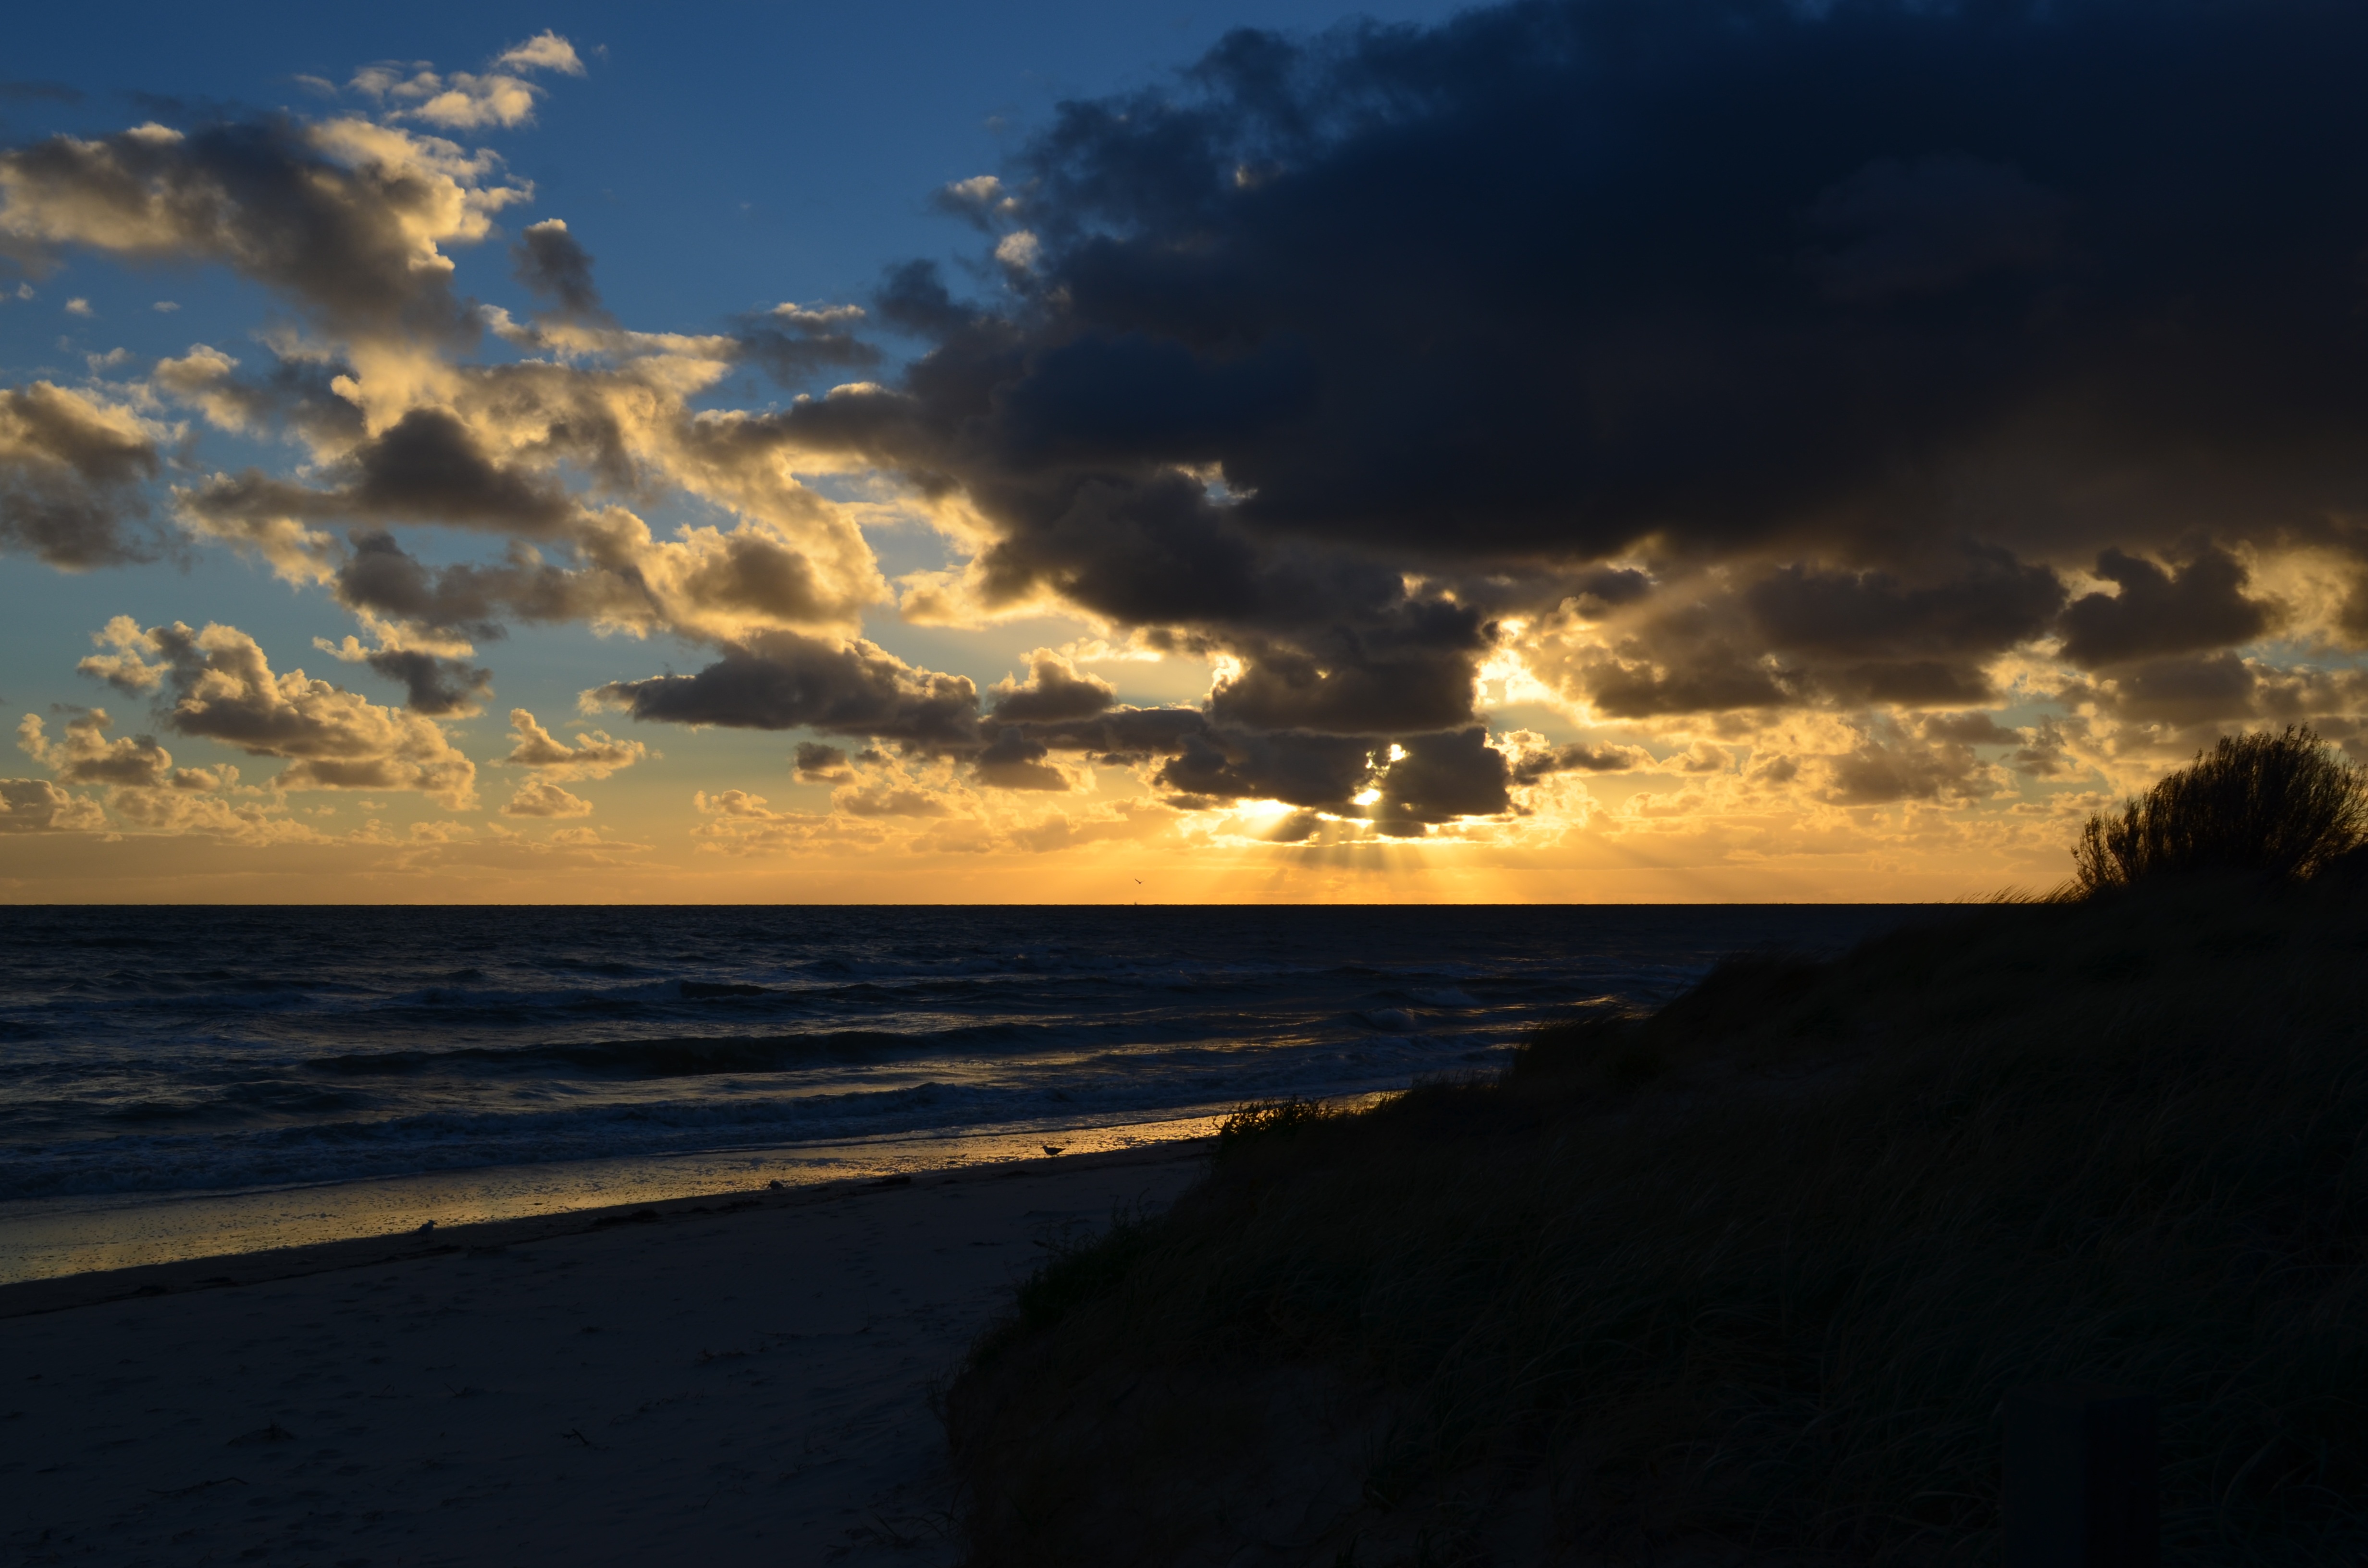
beach, landscape, sea, coast, outdoor, sand, ocean, horizon, cloud, sky, sun, sunrise, sunset, sunlight, morning, shore, wave, dawn, travel, dusk, evening, reflection, scenic, bay, clouds, dramatic, afterglow, meteorological phenomenon, wind wave